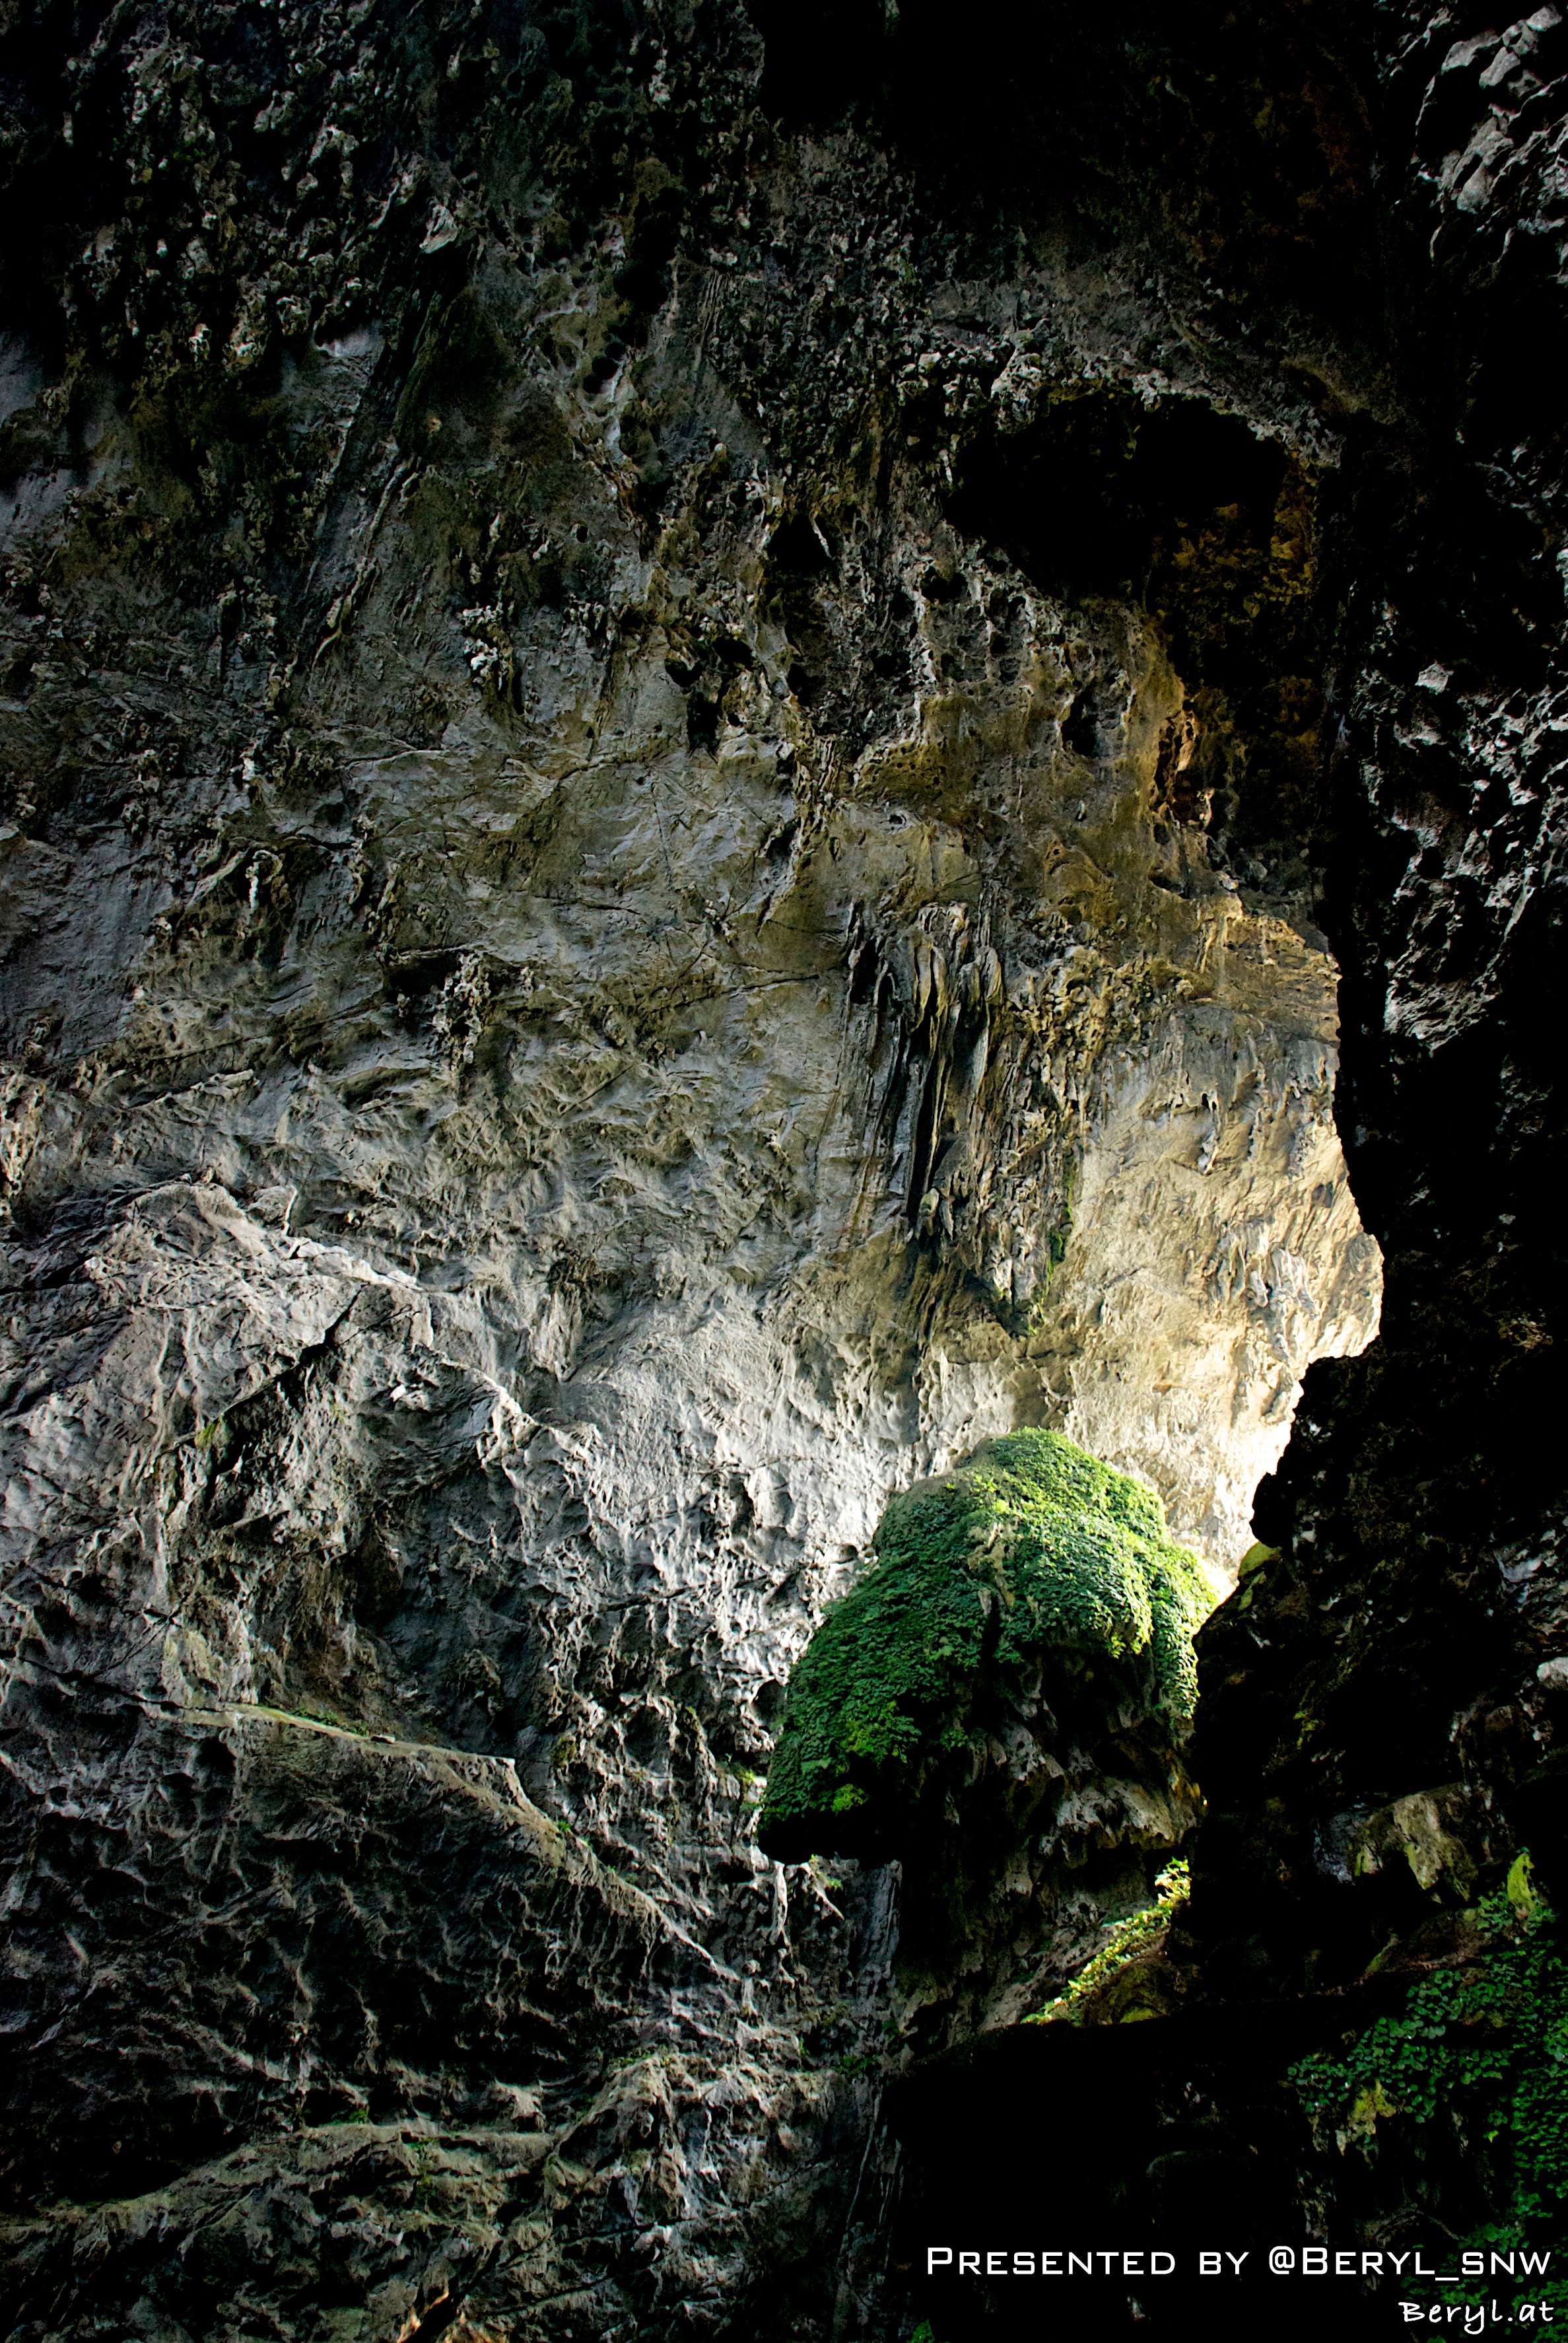
tree, water, nature, forest, rock, country, summer, vacation, formation, stream, cave, jungle, nikon, terrain, sunny, 50mm, geology, china, landform, geographical feature